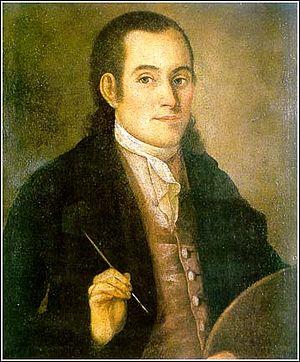
Nikola Nešković né en 1740 à Požarevac et mort en 785 à Vršac, était un peintre serbe.
Vršac est une ville et une municipalité de Serbie situées dans la province autonome de Voïvodine. Elles font partie du district du Banat méridional. Au recensement de 2011, la ville comptait 35 701 habitants et la municipalité dont elle est le centre 51 217.